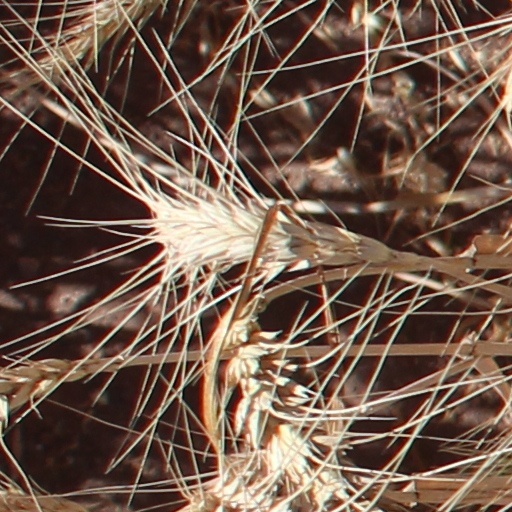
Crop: wheat